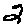
Label: 2